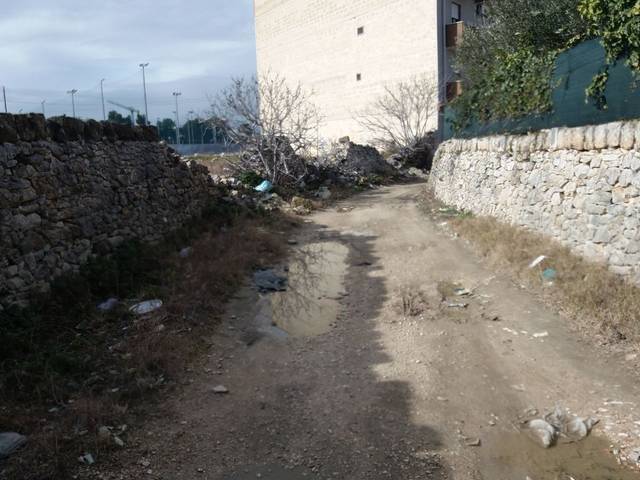
Region: Italy
Coordinates: 41.217, 16.306